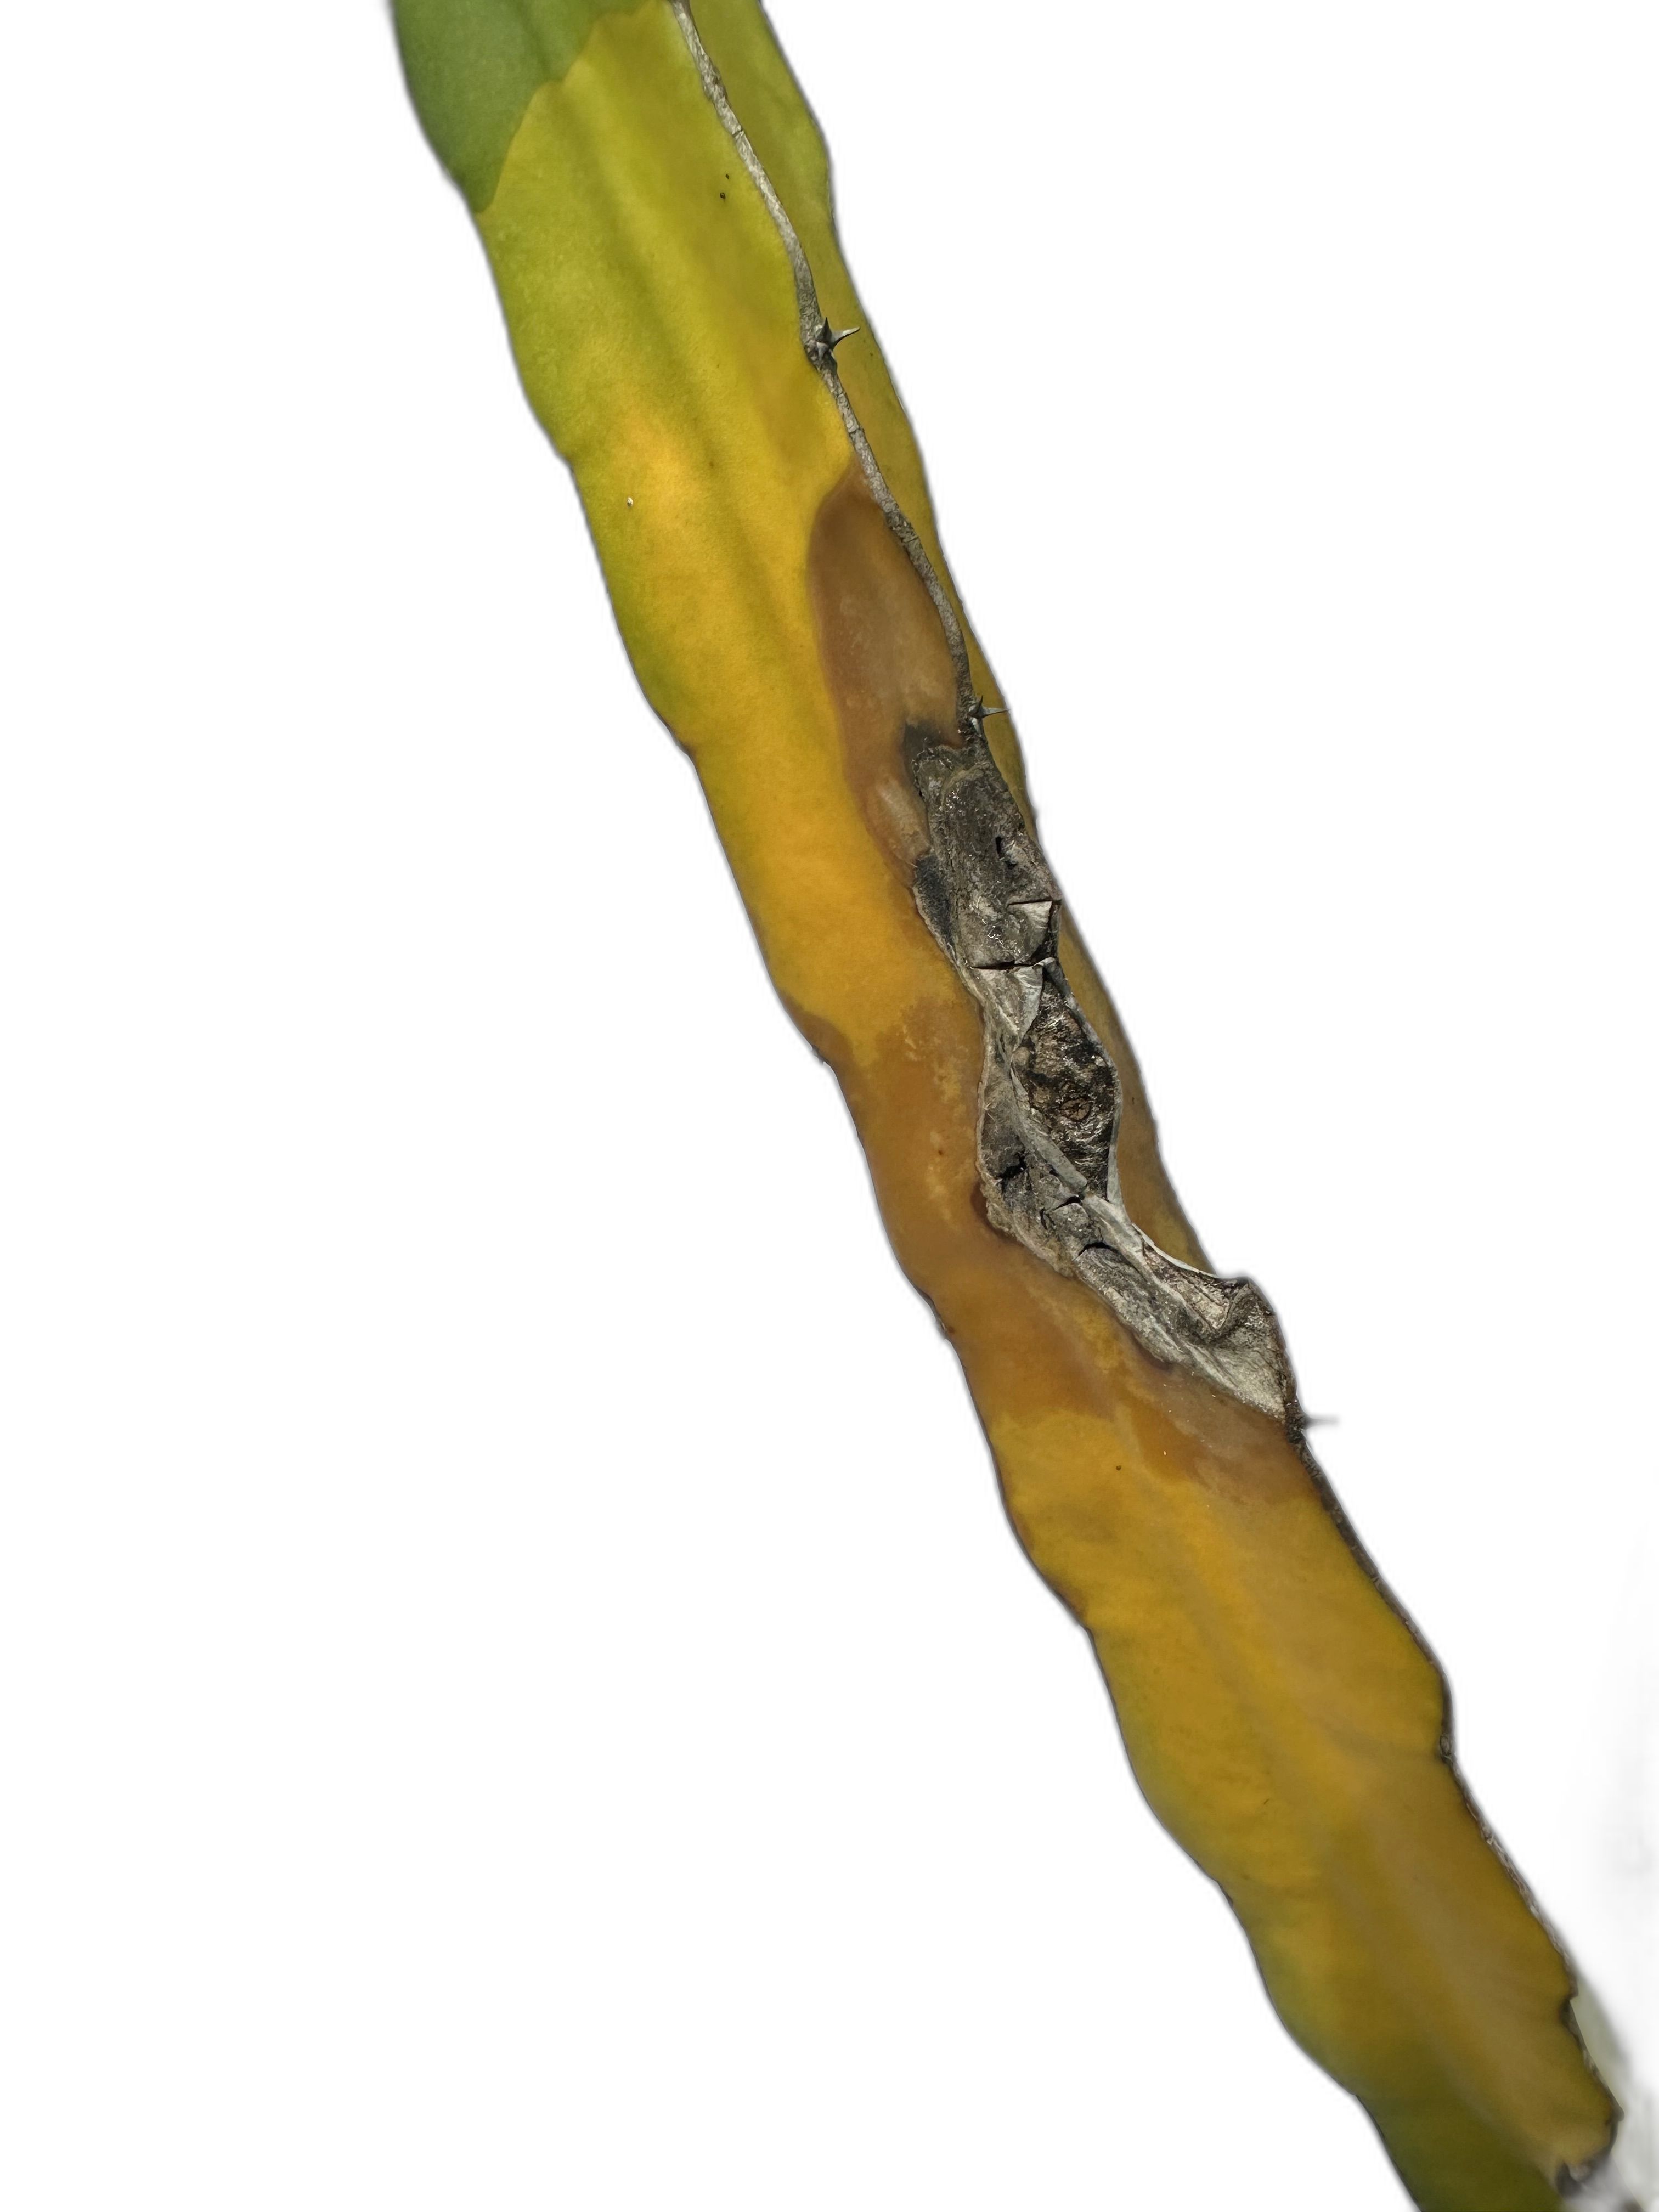
Label: Bad leaf